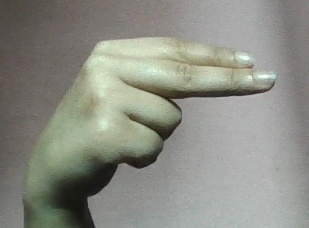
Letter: ain